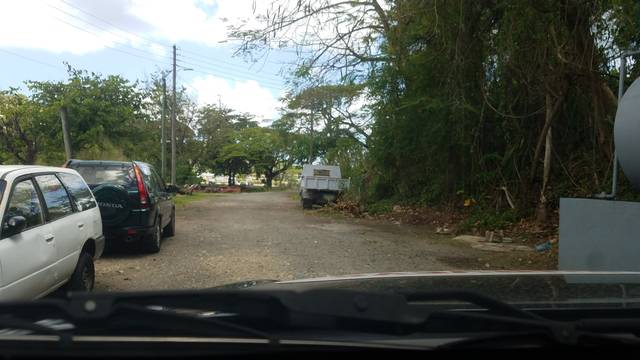
Region: Saint Lucia
Coordinates: 14.018, -60.996